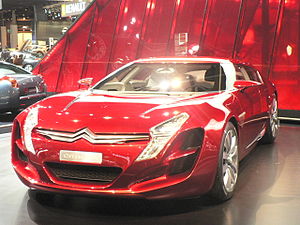
Citroën / Konceptbiler
Citroën er et fransk bilmærke og en del af PSA Peugeot Citroën-koncernen. Virksomheden har hovedsæde i Saint-Ouen i Seine-Saint-Denis i Frankrig.